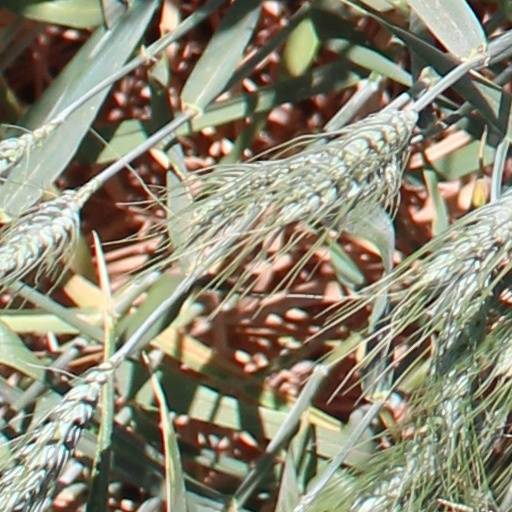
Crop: wheat